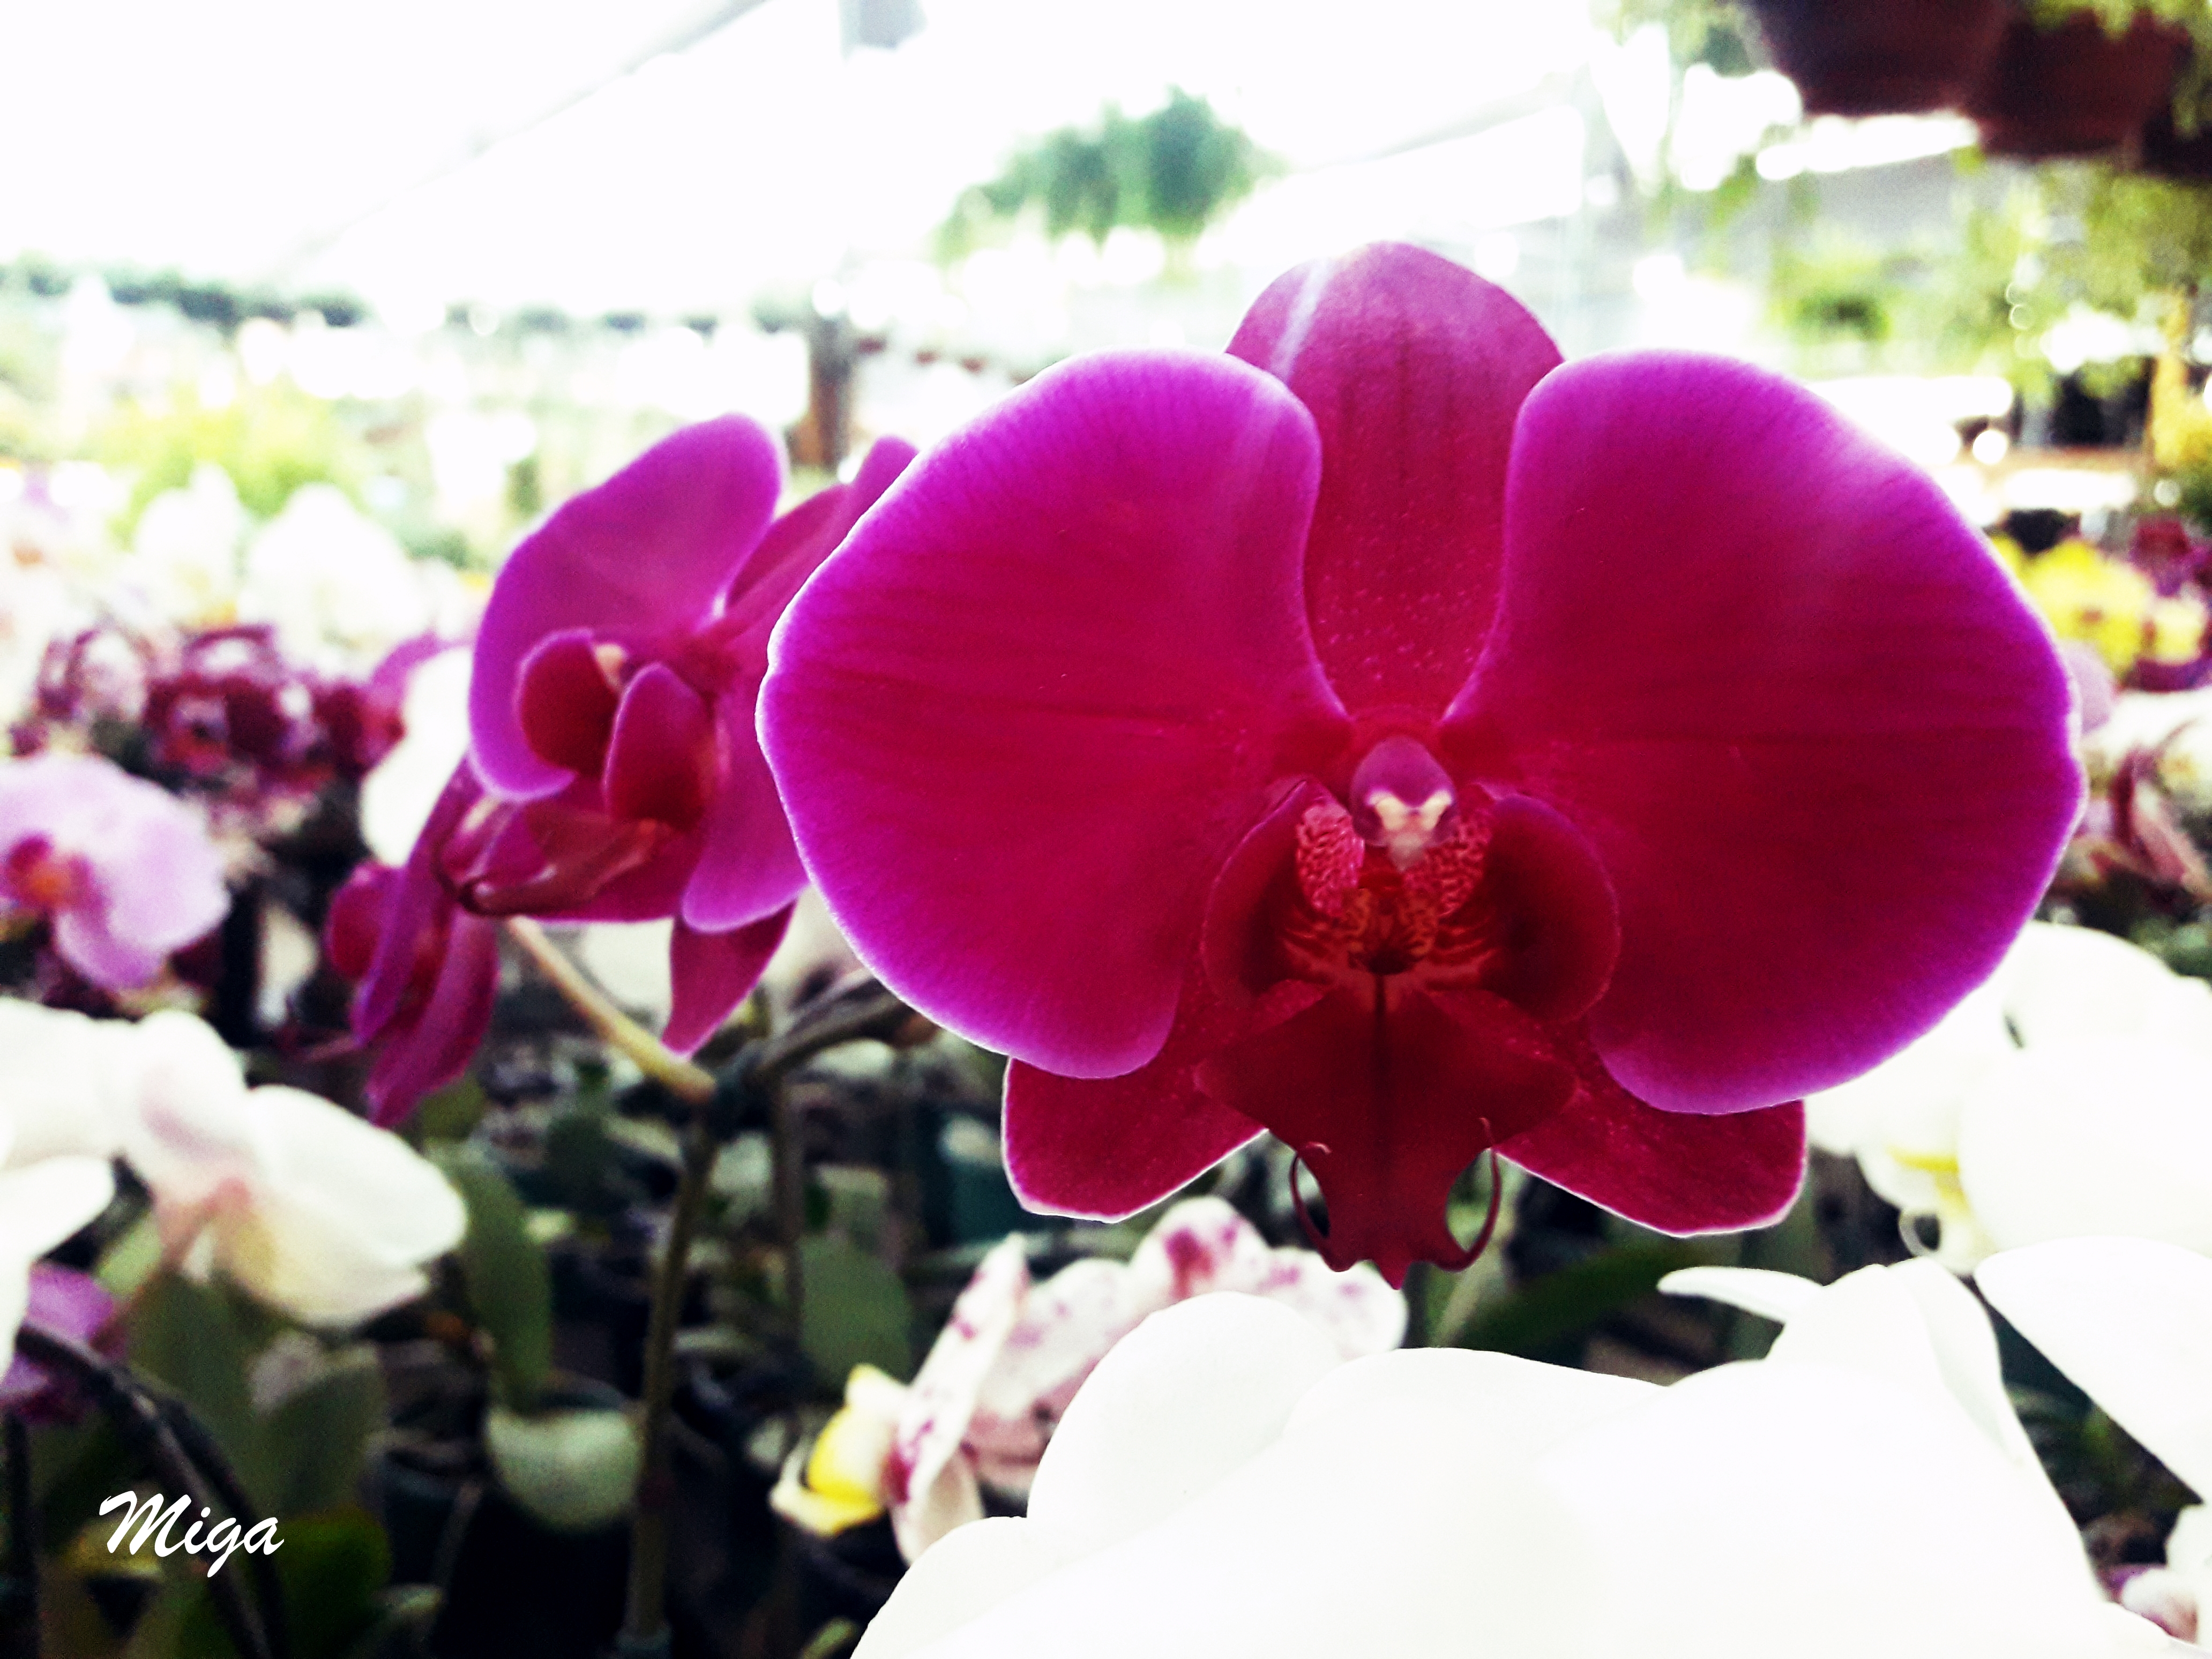
orchid, flowers, purple, flower, flowering plant, moth orchid, petal, plant, pink, magenta, violet, Phalaenopsis sanderiana, botany, orchids of the philippines, violet family, dendrobium, annual plant, cattleya, floristry